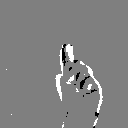
ASL letter: d